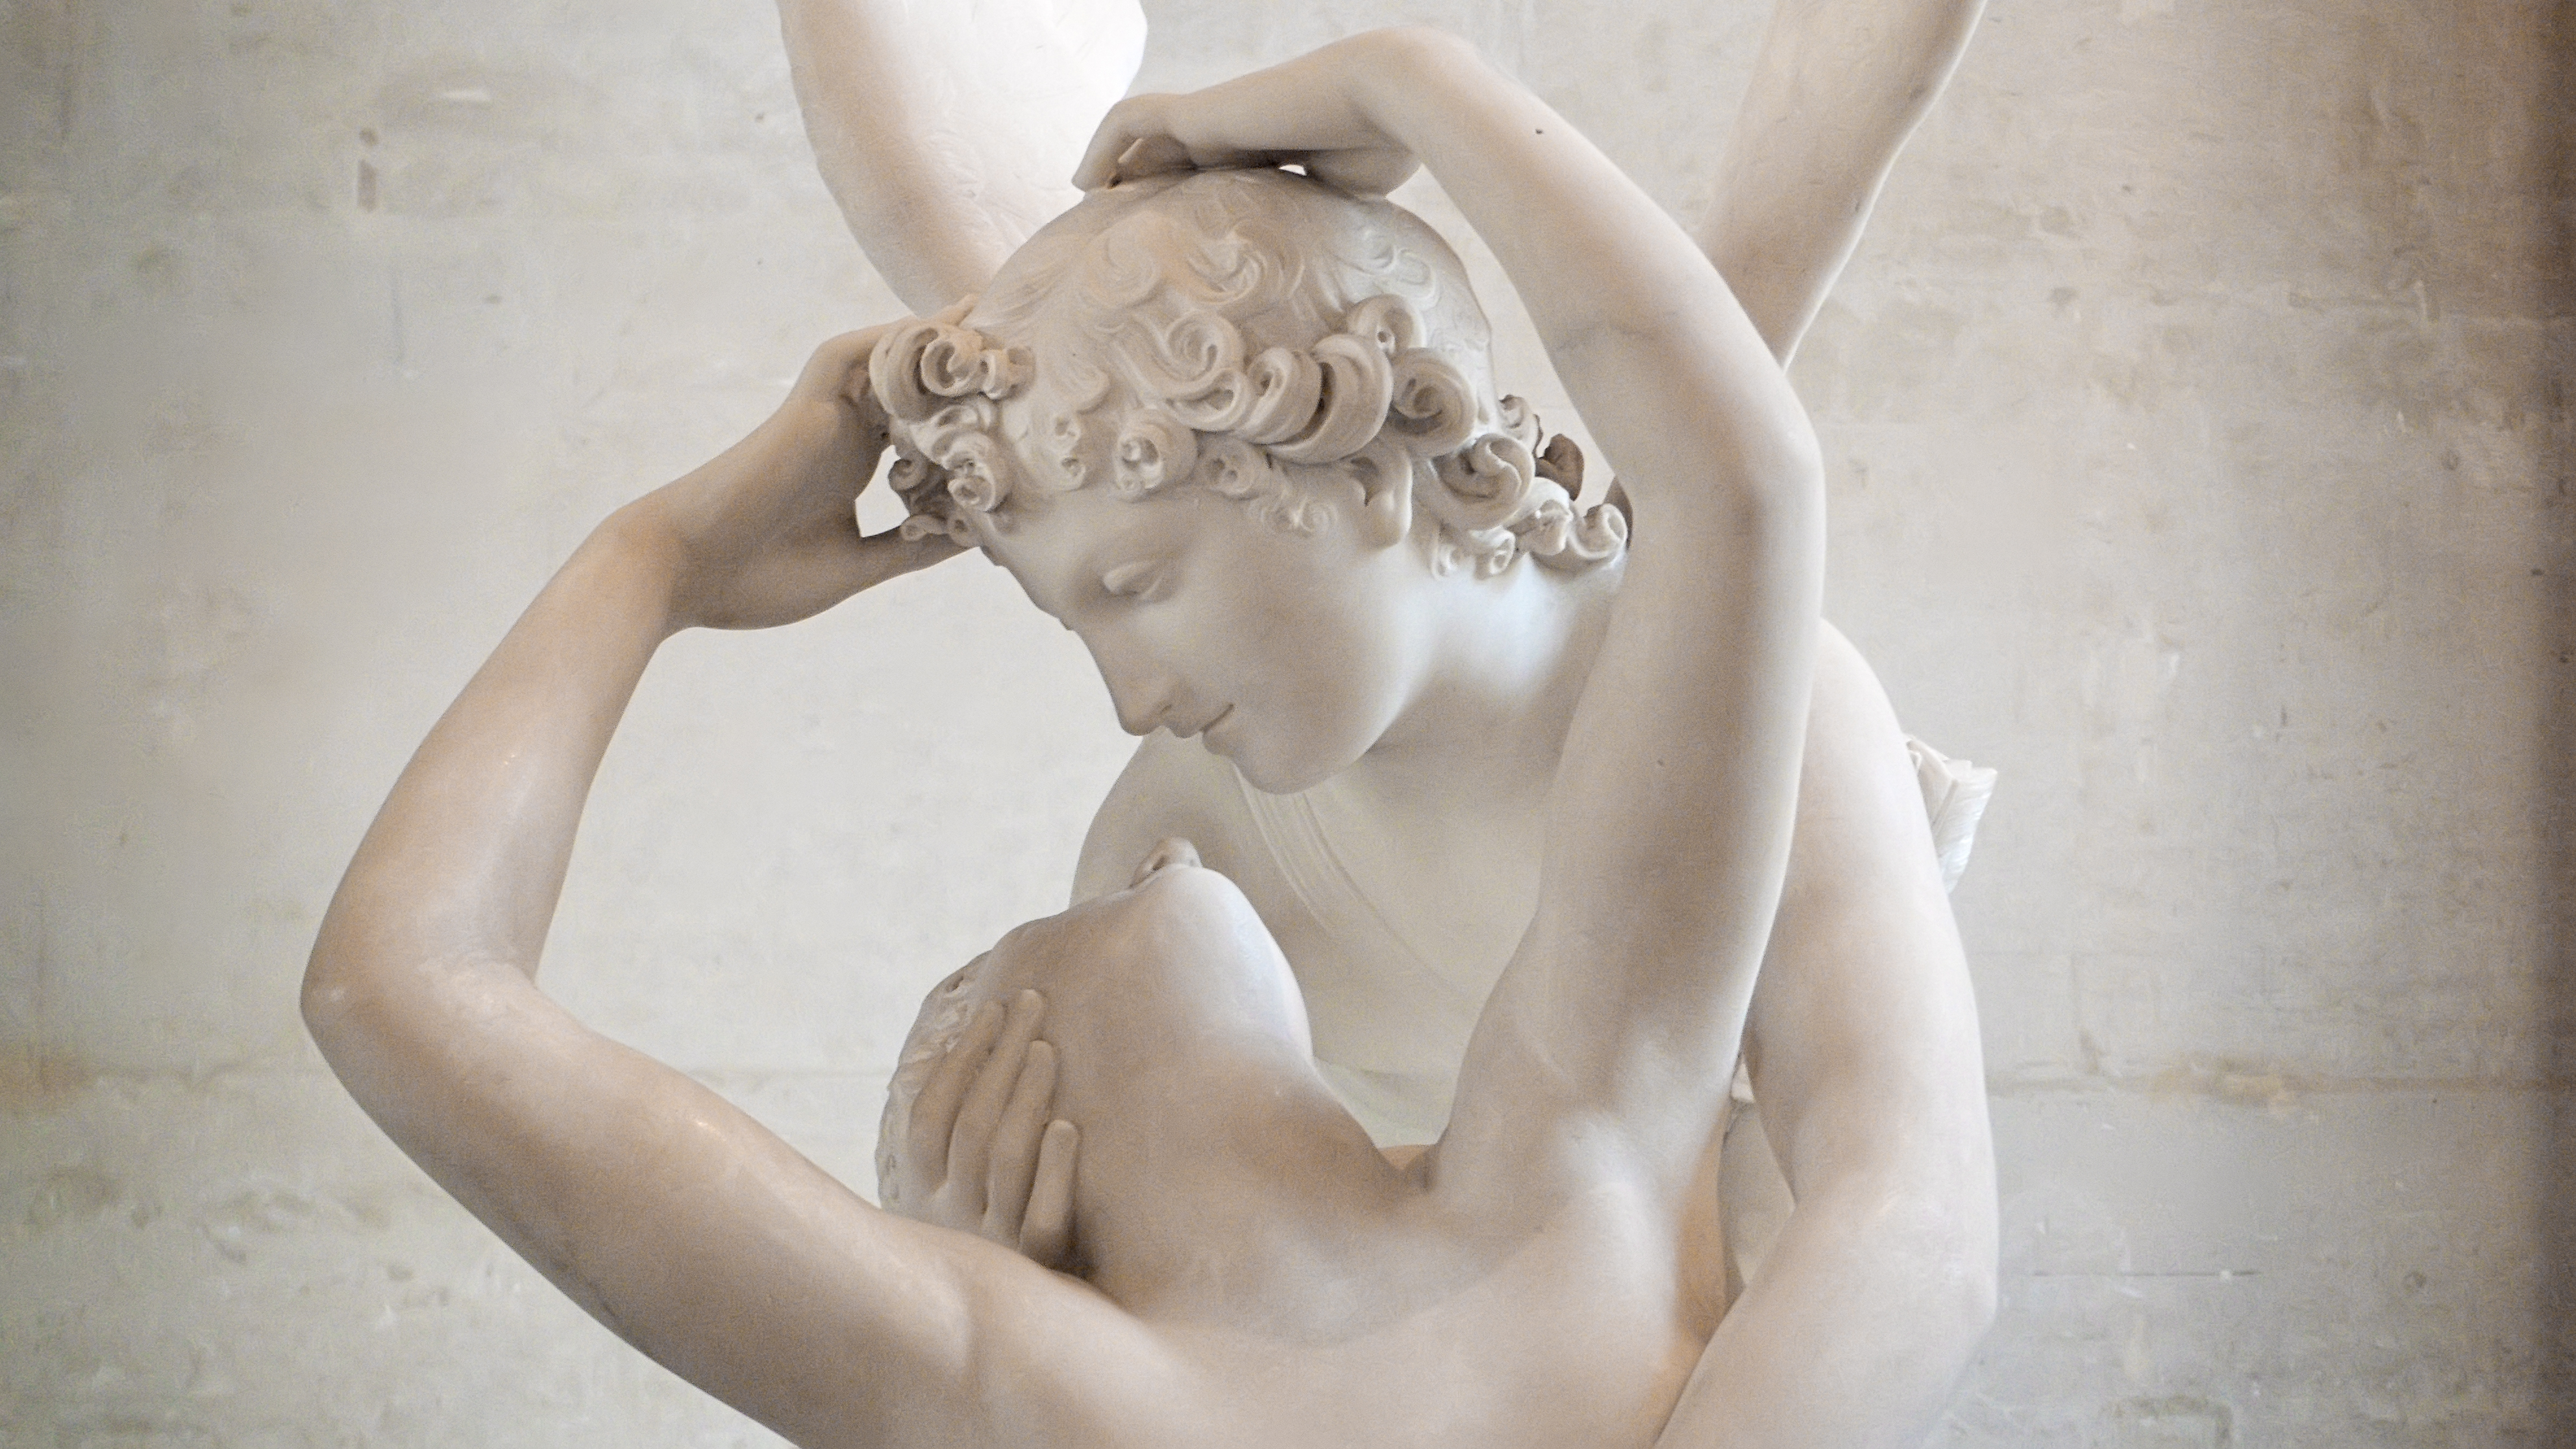
hand, woman, white, photography, paris, monument, france, statue, love, louvre, kiss, romance, lady, bride, sculpture, art, french, dress, photograph, beauty, valentine, cupid, psyche, canova, photo shoot, human positions, art model